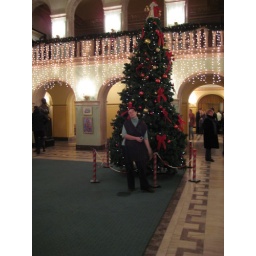
My princess loredana in front of a christmas tree inside the opera house in bucharest